Georgios Kourtoglou

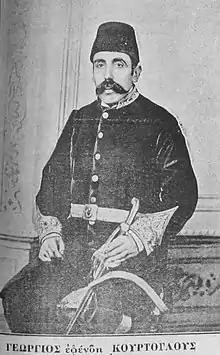
Photograph of Georgios Kourtoglou.

Georgios Kourtoglou (also known as "Yorgaki Efendi"; born 1856, Nigde), was an Ottoman Greek political, legal, and social activist, and a governor in the late Ottoman Empire. He was elected to be part of the new Ottoman parliament in 1908, after the Young Turk Revolution. He was elected deputy of Niğde in the Konya Vilayet.